Annexation of the Dominican Republic to Spain

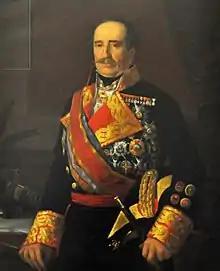
Felipe Rivero y Lemoine

Frustrated with Spain's slowness, Santana staged a plebiscite in March 1861 in which 4,000 Dominicans voted overwhelmingly for annexation (the total population of the country was 280,000). Most votes were cast by the wealthy and allies of Santana, sometimes in private homes or government facilities, and others were coerced, pushing Santana's enemies against the annexation. On 18 March, Santana announced the plebiscite's result and the immediate annexation of the Dominican Republic to Spain, claiming it the will of the Dominican people.